David Sherman House

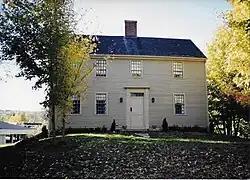

The David Sherman House is a historic house on Middle Quarter Road in Woodbury, Connecticut. Built about 1760, it is a well-preserved example of Colonial architecture. In 1781, David Sherman is reported to have hosted a ball for officers of the French Army of the Comte de Rochambeau during their march across Connecticut. The house was listed on the National Register of Historic Places in 2002.